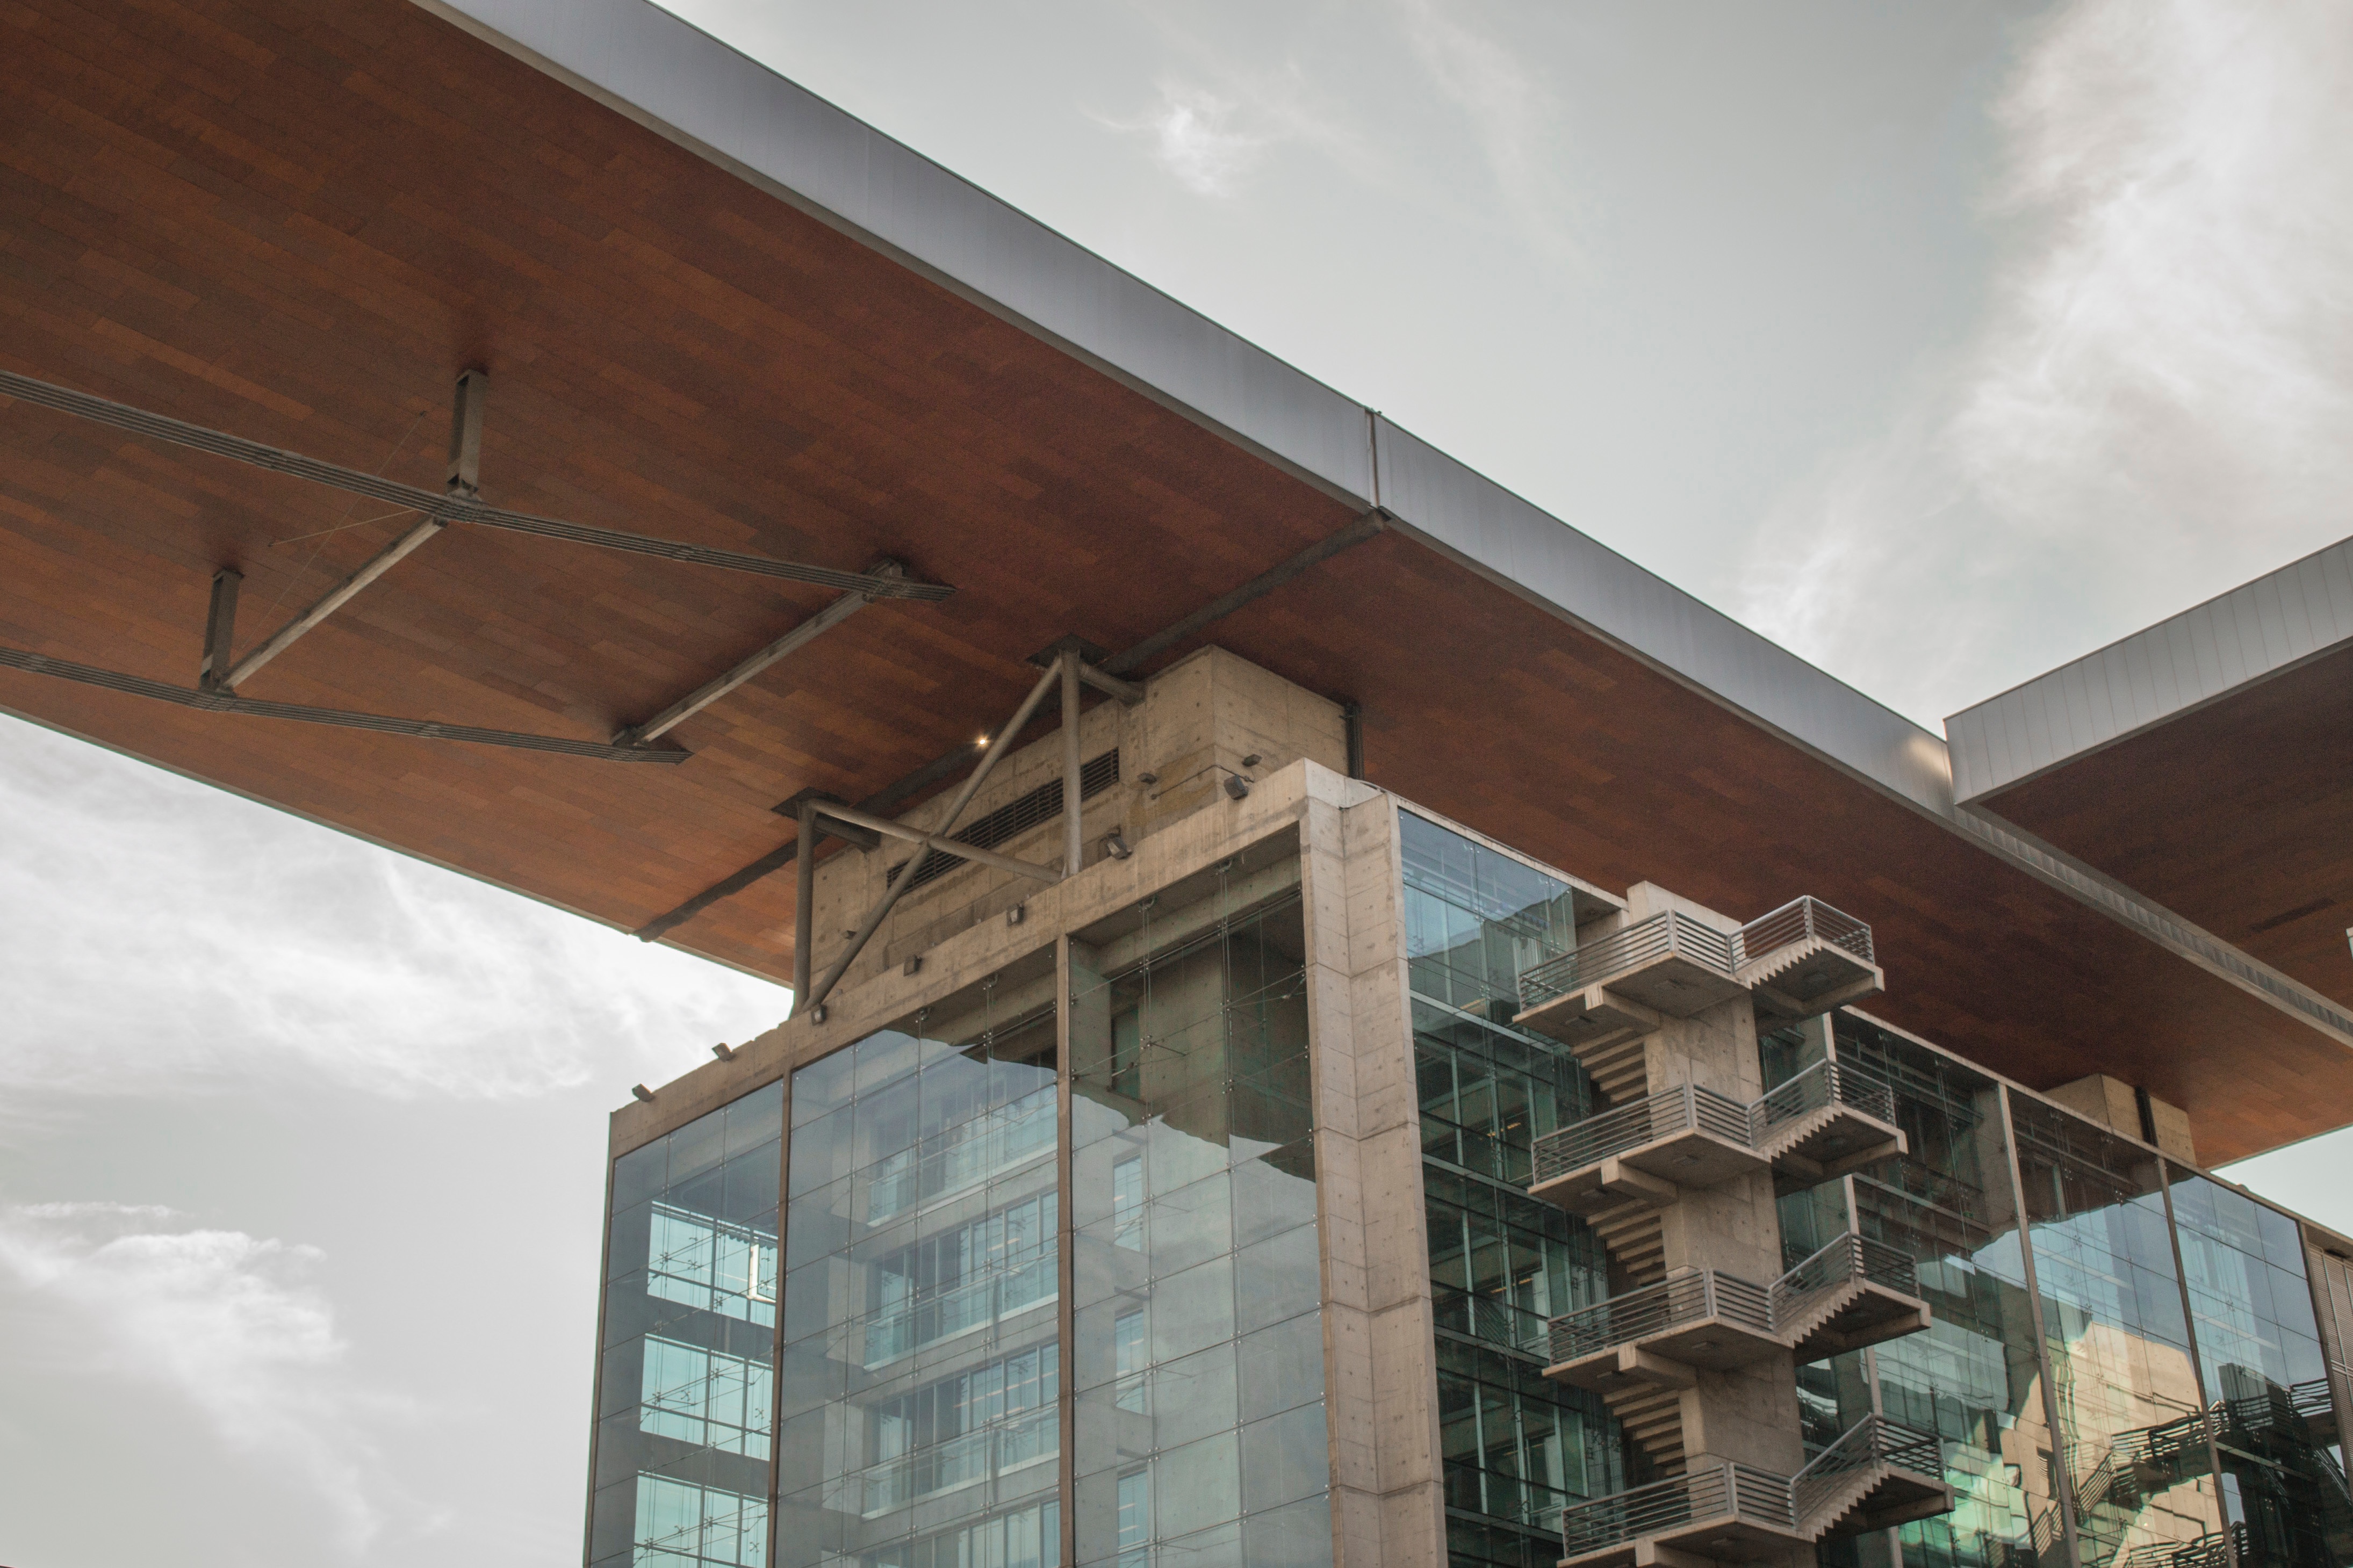
architecture, wood, house, window, roof, home, beam, ceiling, facade, property, professional, room, estate, siding, daylighting, outdoor structure